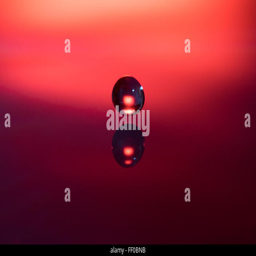
a drop of water about to hit it 's reflection in a pool of water